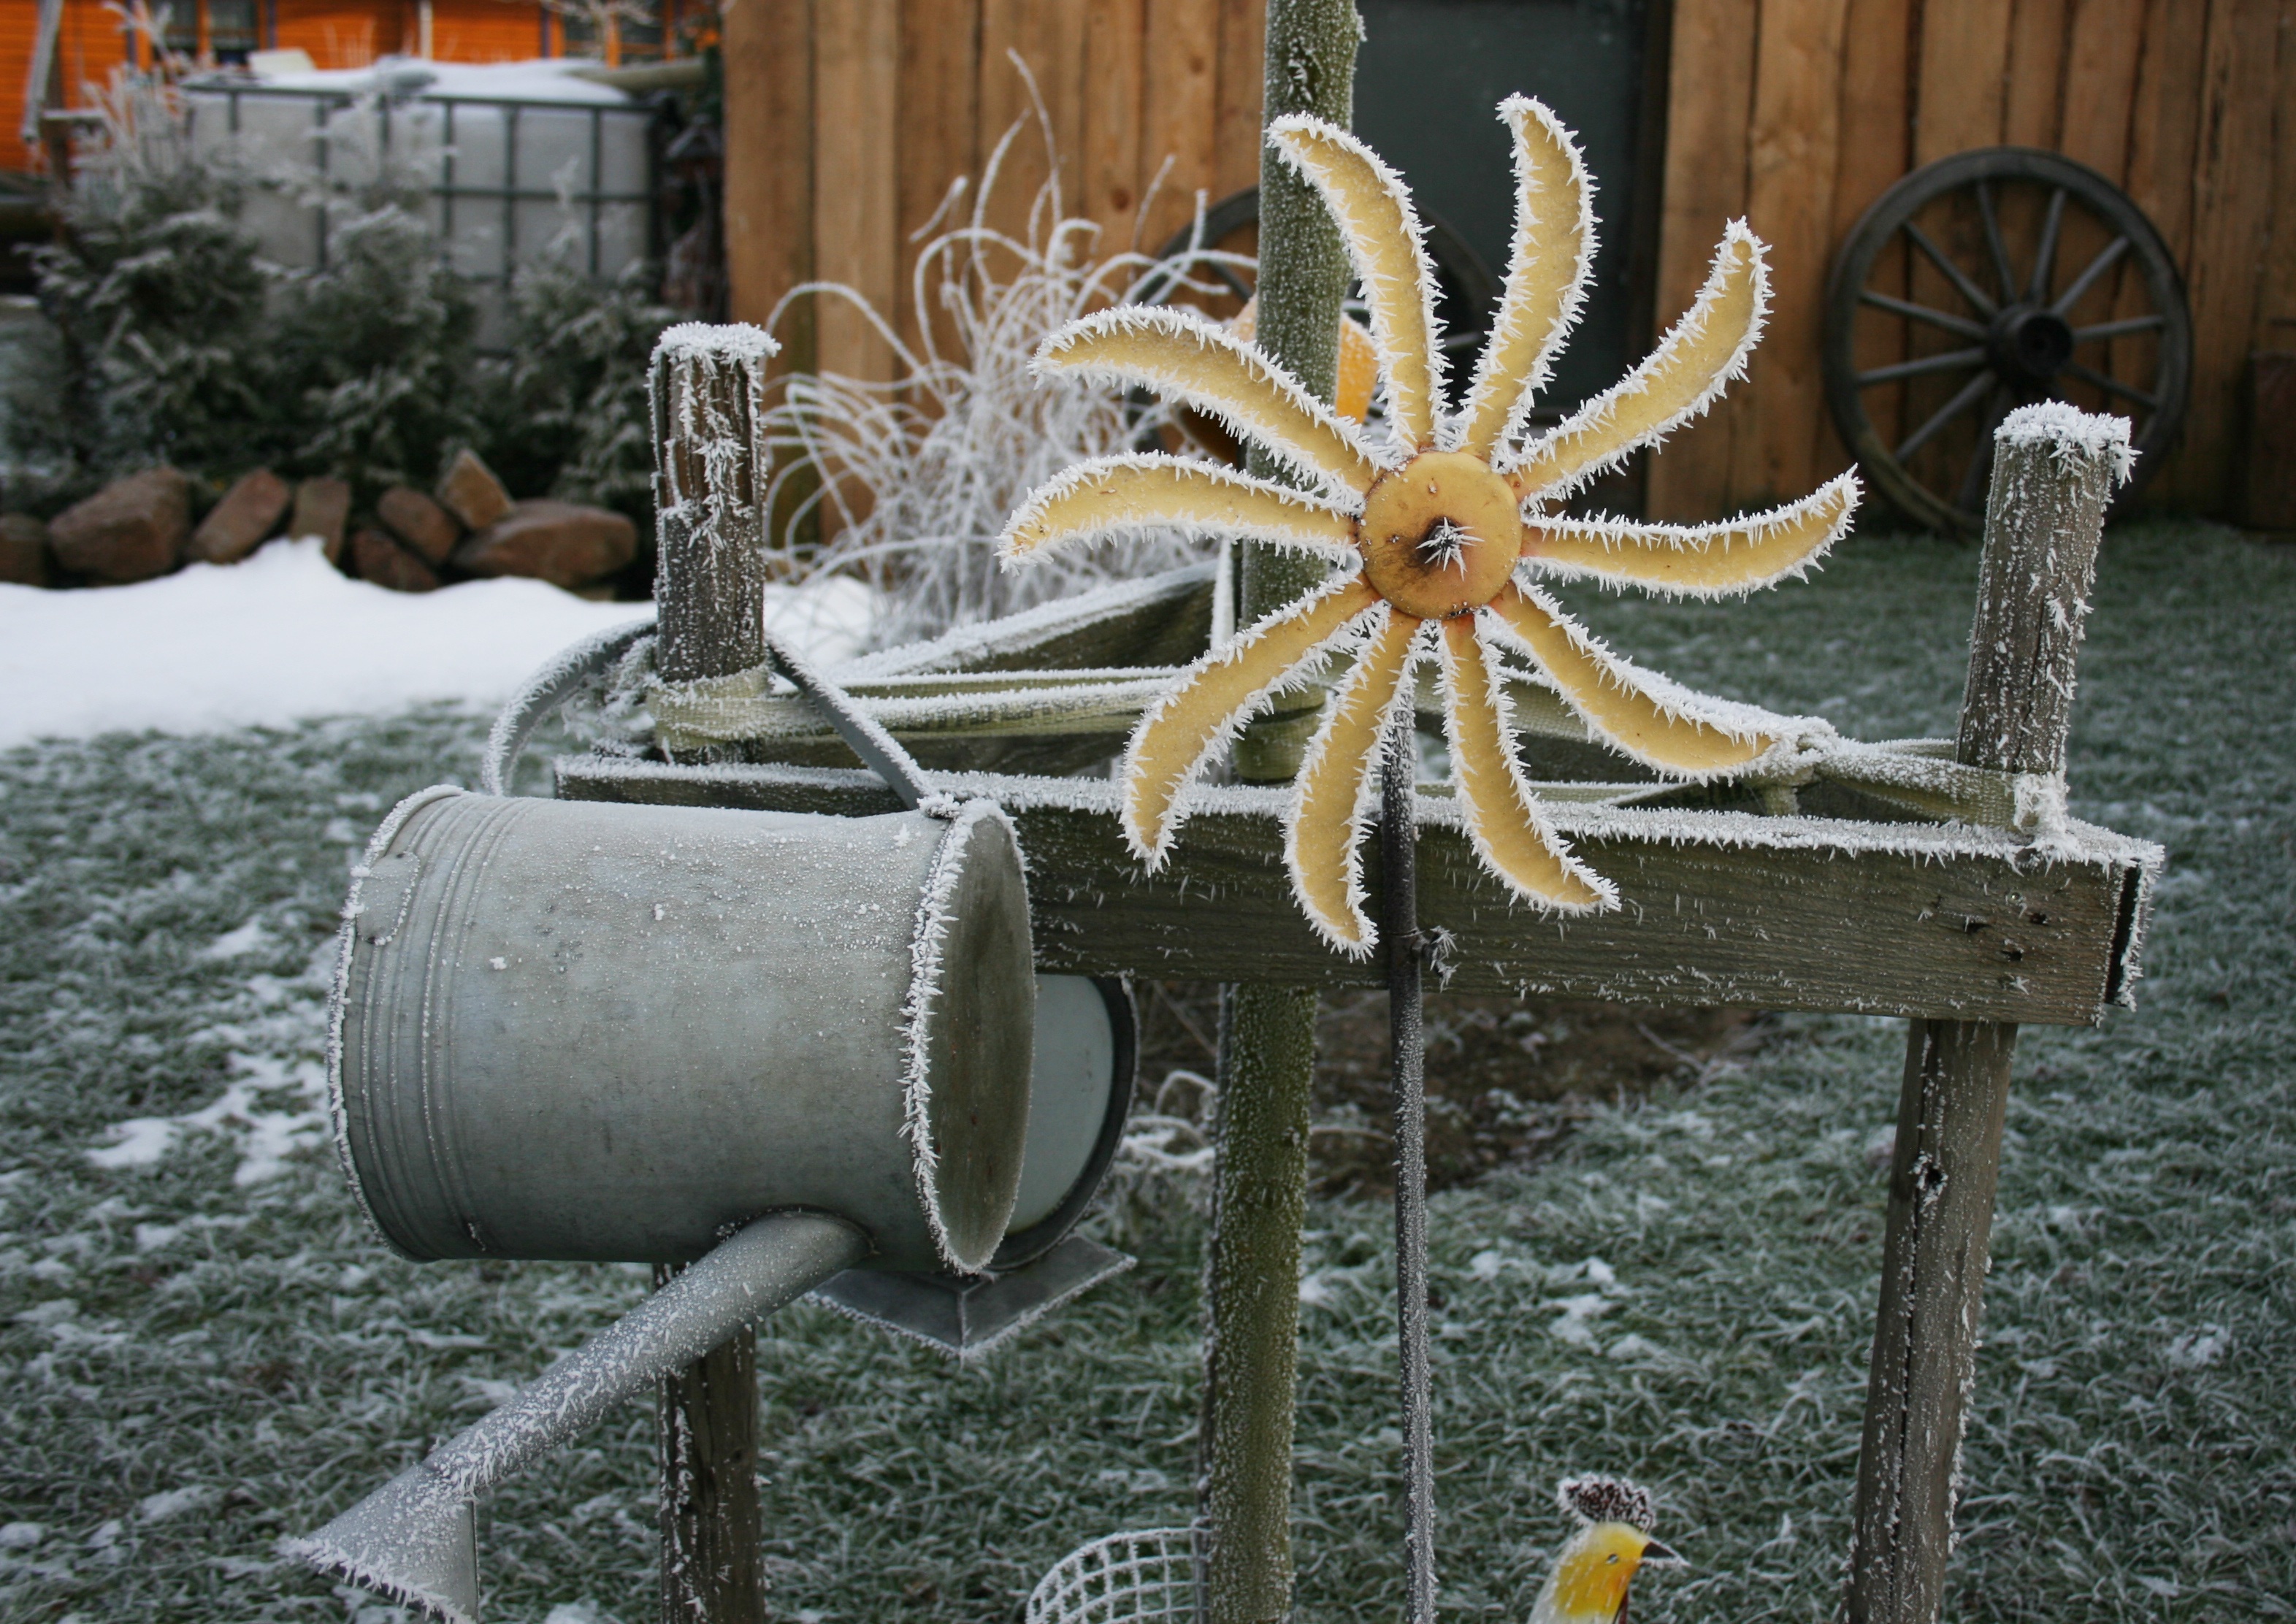
snow, cold, winter, frost, ice, pinwheel, christmas decoration, sculpture, iced, carving, hoarfrost